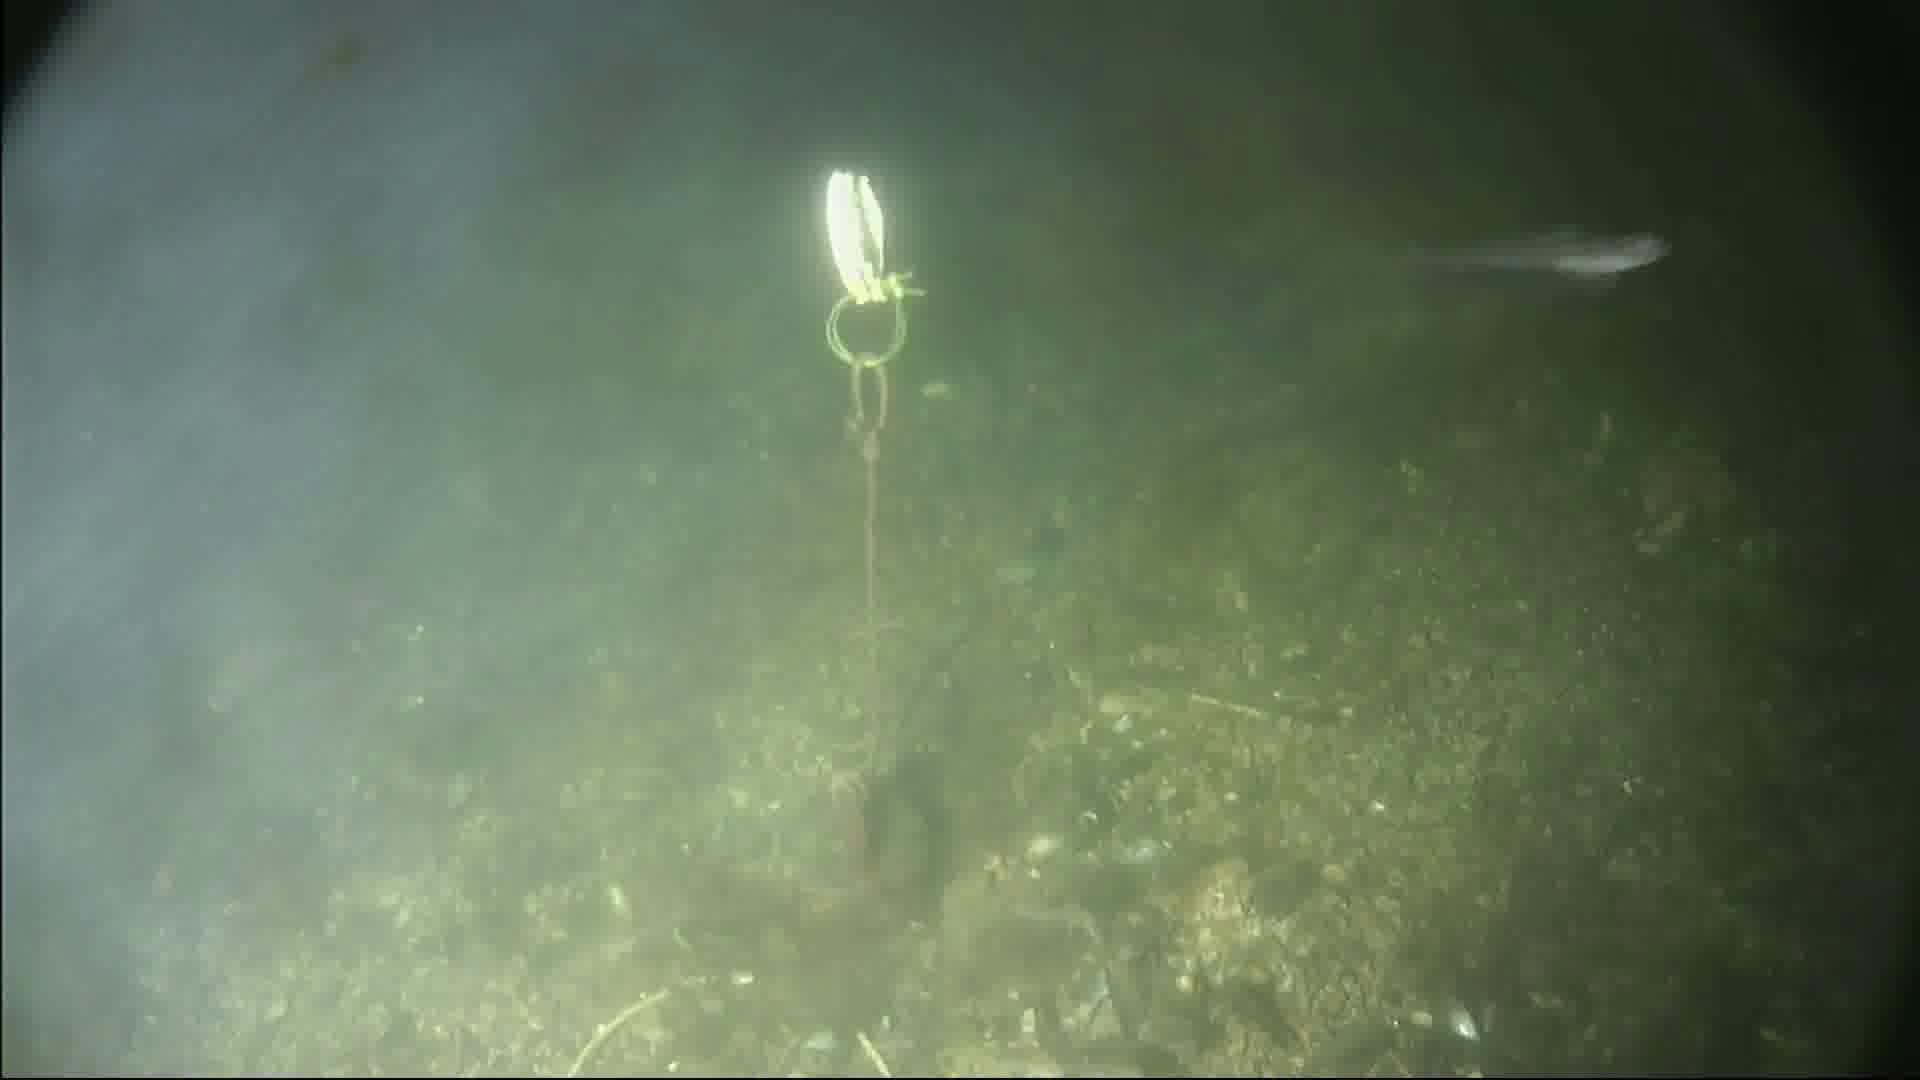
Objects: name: small_fish